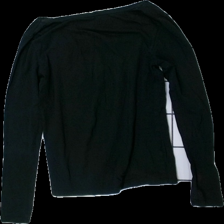
View: back
Type: Top
Category: Ladies
Brand: Lager 157
Colors: Black
Material: 80% cotton, 20% elastane
Cut: Regular, C-collar
Size: M
Season: All
Stains: Major
Damage: Stains
Damage location: middle center
Damage 2: Stains
Damage 2 location: top right
Price range: <50
Recommended usage: Export